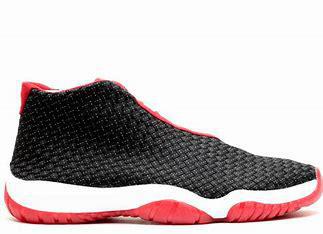
Brand: Jordan
Model: Future